L'Épreuve

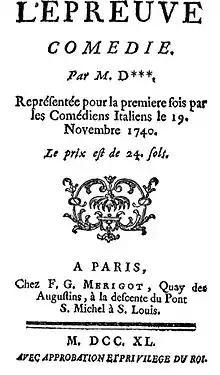
L'Épreuve

L'Épreuve is a one-act play by French playwright Pierre de Marivaux presented for the first time on 19 November 1740.